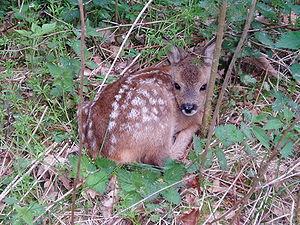
L’oblast de Moscou également appelé Podmoskovié est un sujet de la Fédération de Russie. Sa superficie, de 44 379 km², est relativement faible par rapport aux autres sujets fédéraux, mais c'est l'une des régions les plus densément peuplées du pays et, avec une population de 7 599 756 habitants, le deuxième sujet de la Fédération le plus peuplé. Il n'y a pas de centre administratif officiel pour l’oblast de Moscou : la plupart de ses administrations siègent à Moscou et quelques autres villes de l’oblast.